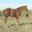
Label: horse